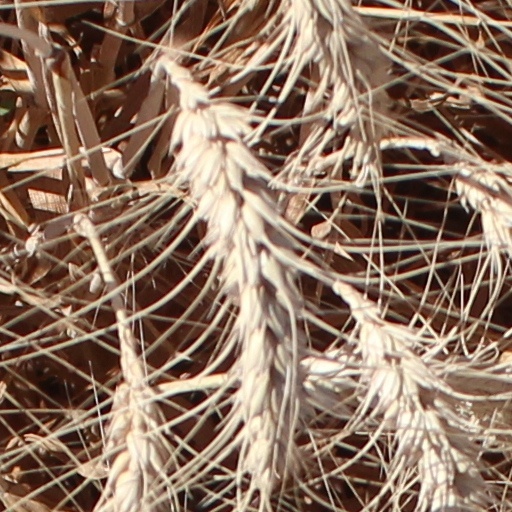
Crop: wheat